Trapeza, Crete

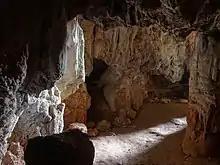
Inside Trapeza Cave

Trapeza, Crete is a Neolithic and Bronze Age sacred cave on the island of Crete in Greece. Some of the Bronze Age pottery finds at Trapeza are similar to specimens recovered at Knossos and Vasiliki.